Bad Blood (Sage book)

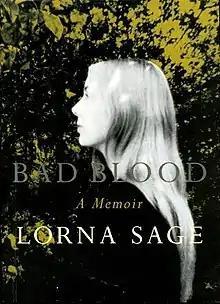
First edition

Bad Blood is a 2000 work blending collective biography and memoir by the Anglo-Welsh literary critic and academic Lorna Sage.